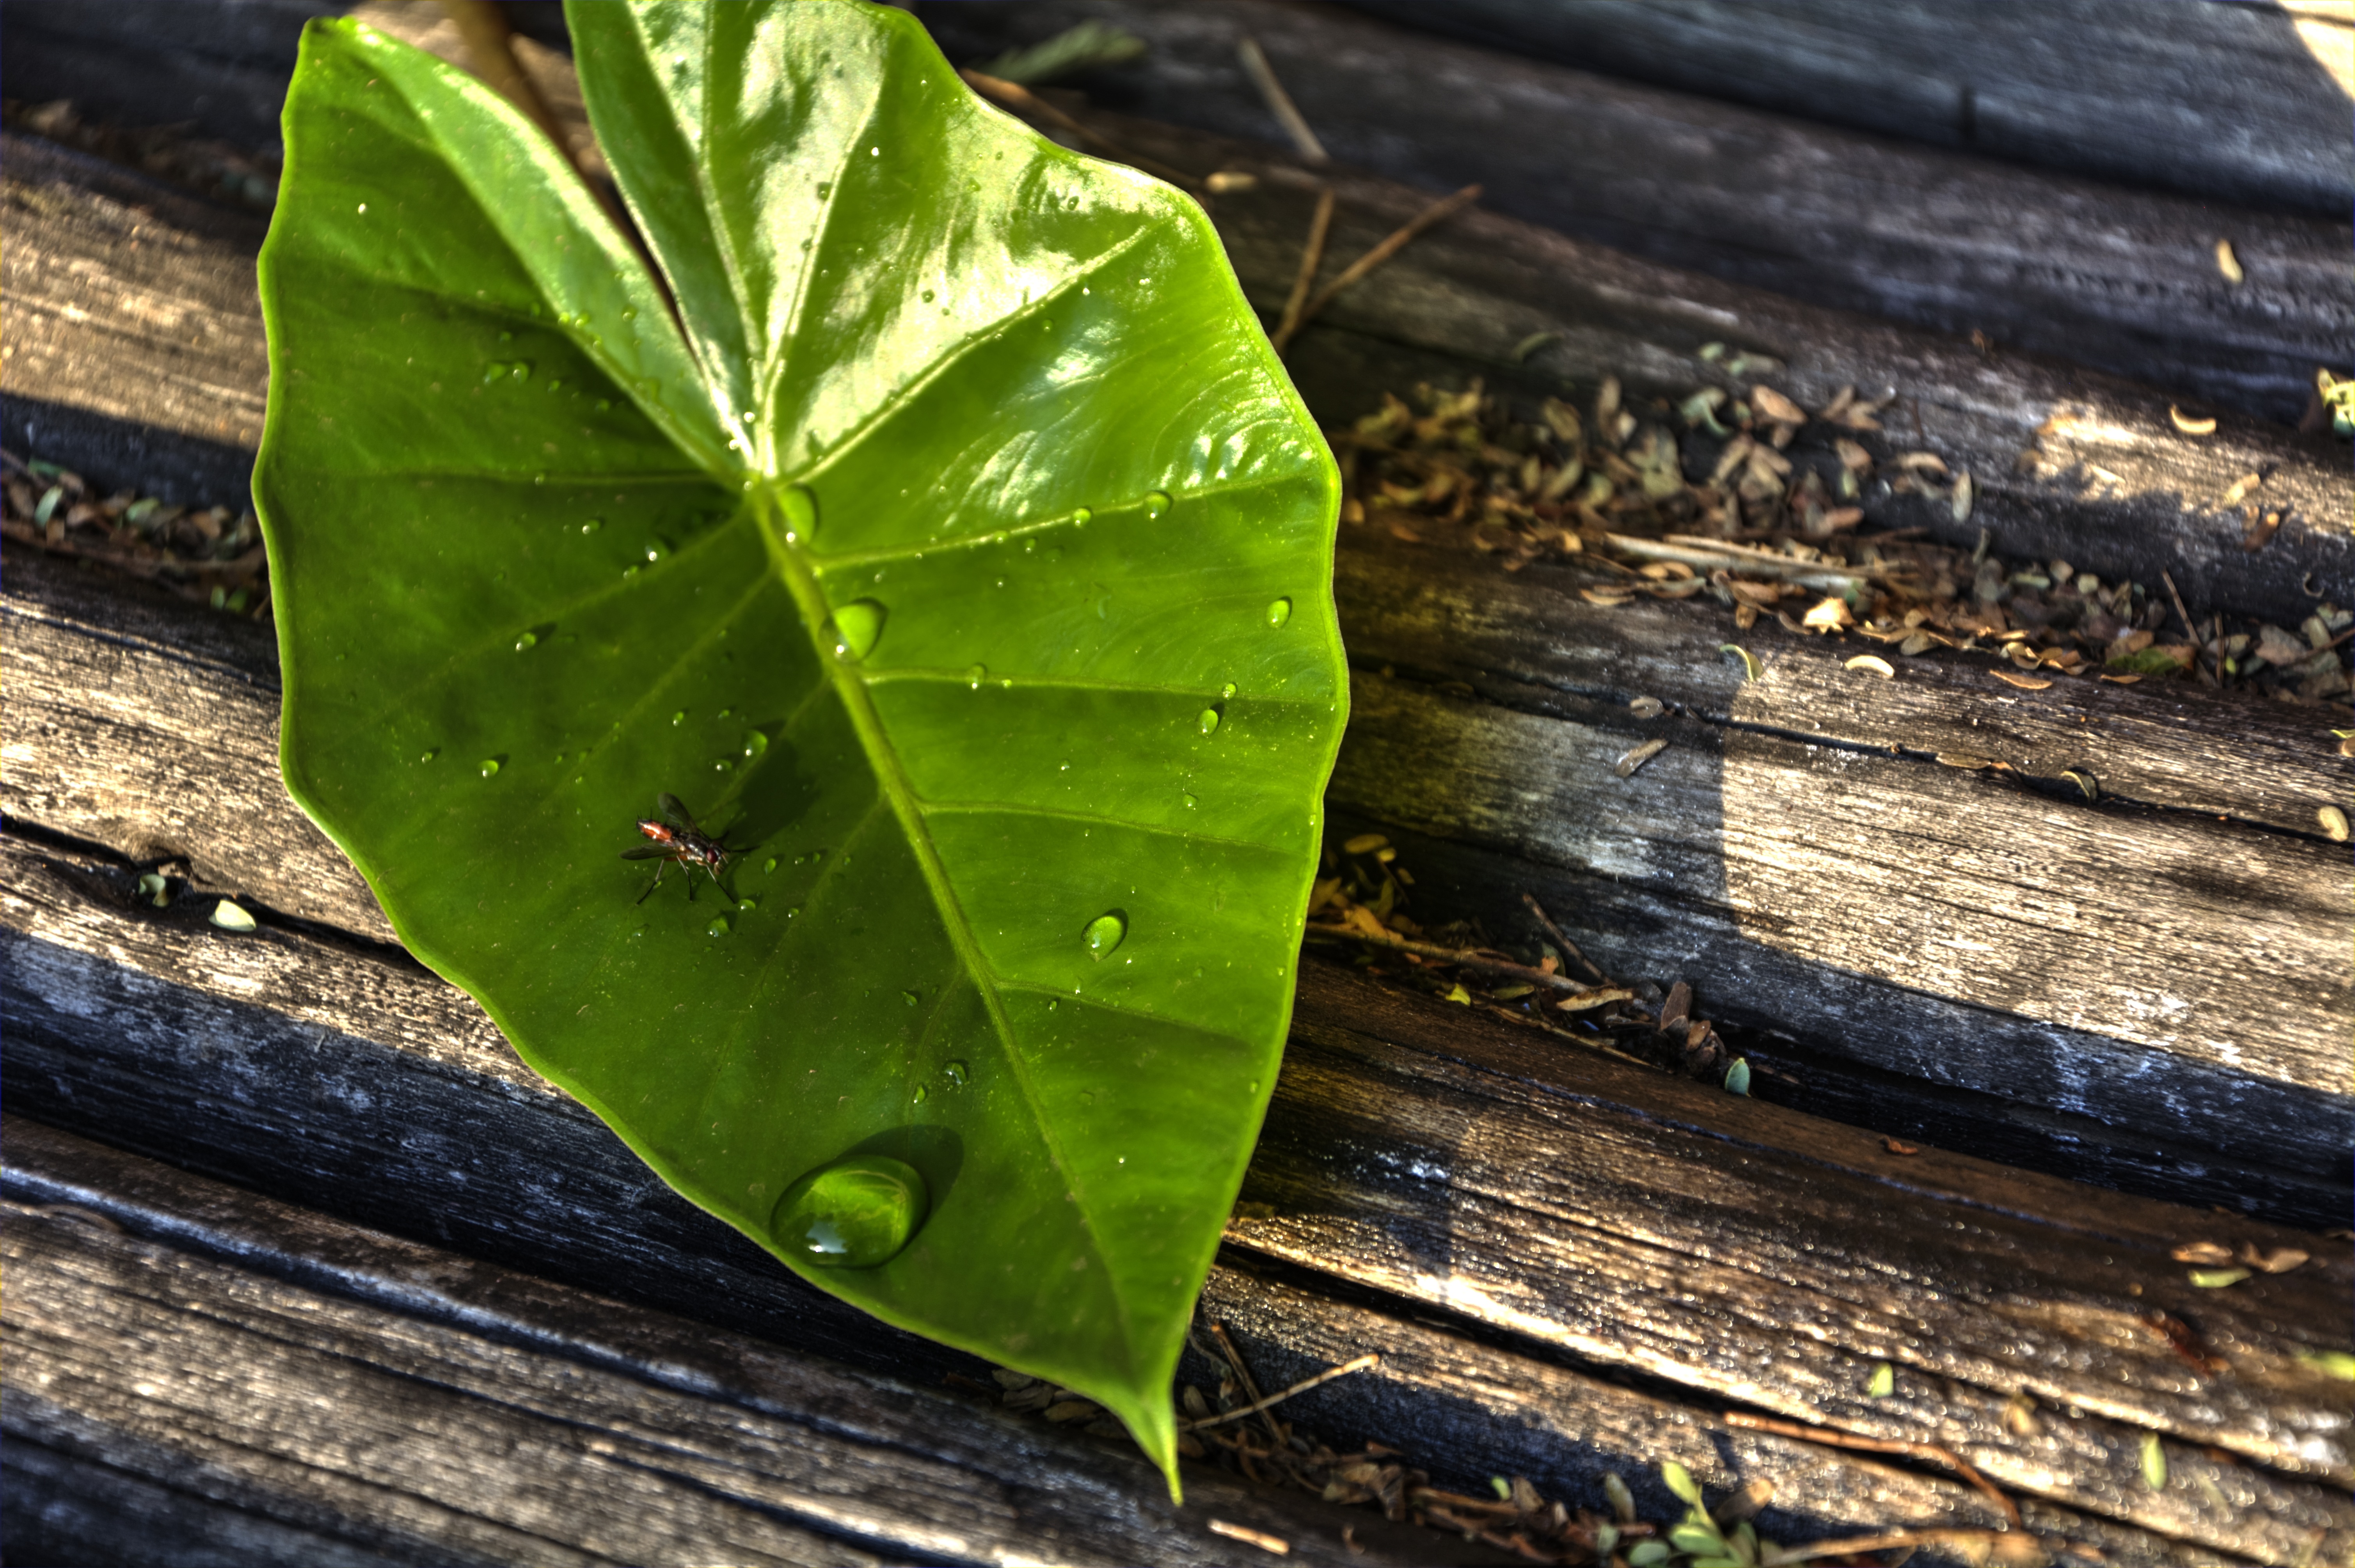
tree, nature, grass, plant, leaf, flower, green, autumn, soil, botany, garden, flora, fauna, close up, lines, macro photography, plant stem